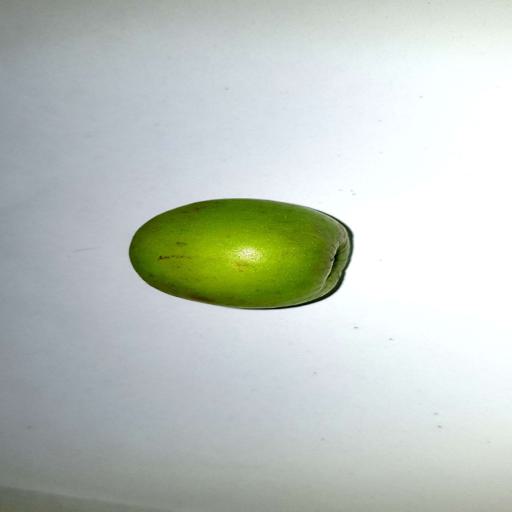
Label: healthy